1896 Summer Olympics

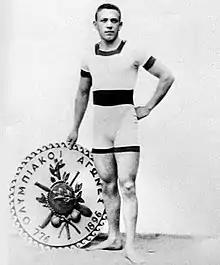
Alfréd Hajós, the first Olympic champion in swimming, is one of only two Olympians to have won medals in both sport and art competitions

The swimming competition was held in the open sea because the organizers had refused to spend the money necessary for a specially constructed stadium. Nearly 20,000 spectators lined the Bay of Zea off the Piraeus coast to watch the events. The water in the bay was cold, and the competitors suffered during their races. There were three open events (men's 100-metre freestyle, men's 500-metre freestyle, and men's 1200 metre freestyle), in addition to a special event open only to Greek sailors, all of which were held on the same day (11 April).